Vegetarian and vegan dog diet

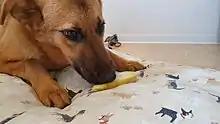
A puppy eating a canary melon

Dogs will not seek out specific foods to meet nutritional deficiencies and will continue to consume a nutritionally inadequate diet.